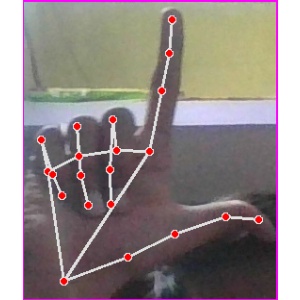
अक्षर: ल